Axis occupation of Greece

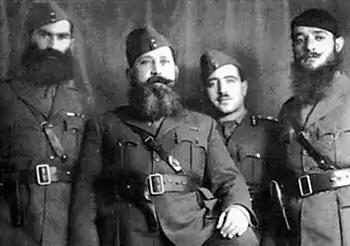
Napoleon Zervas with fellow officers

Increasing attacks by partisans in the latter years of the occupation resulted in a number of executions and wholesale slaughter of civilians in reprisal. In total, the Germans executed some 21,000 Greeks, the Bulgarians executed some 40,000 and the Italians executed some 9,000. By June 1944, between them the Axis powers had "raided 1,339 towns, boroughs and villages, of which 879, or two-thirds, were completely wiped out, leaving more than a million people homeless" (P. Voglis) in the course of their anti-partisan sweeps, mostly in the areas of Central Greece, Western Macedonia and the Bulgarian occupation zone.